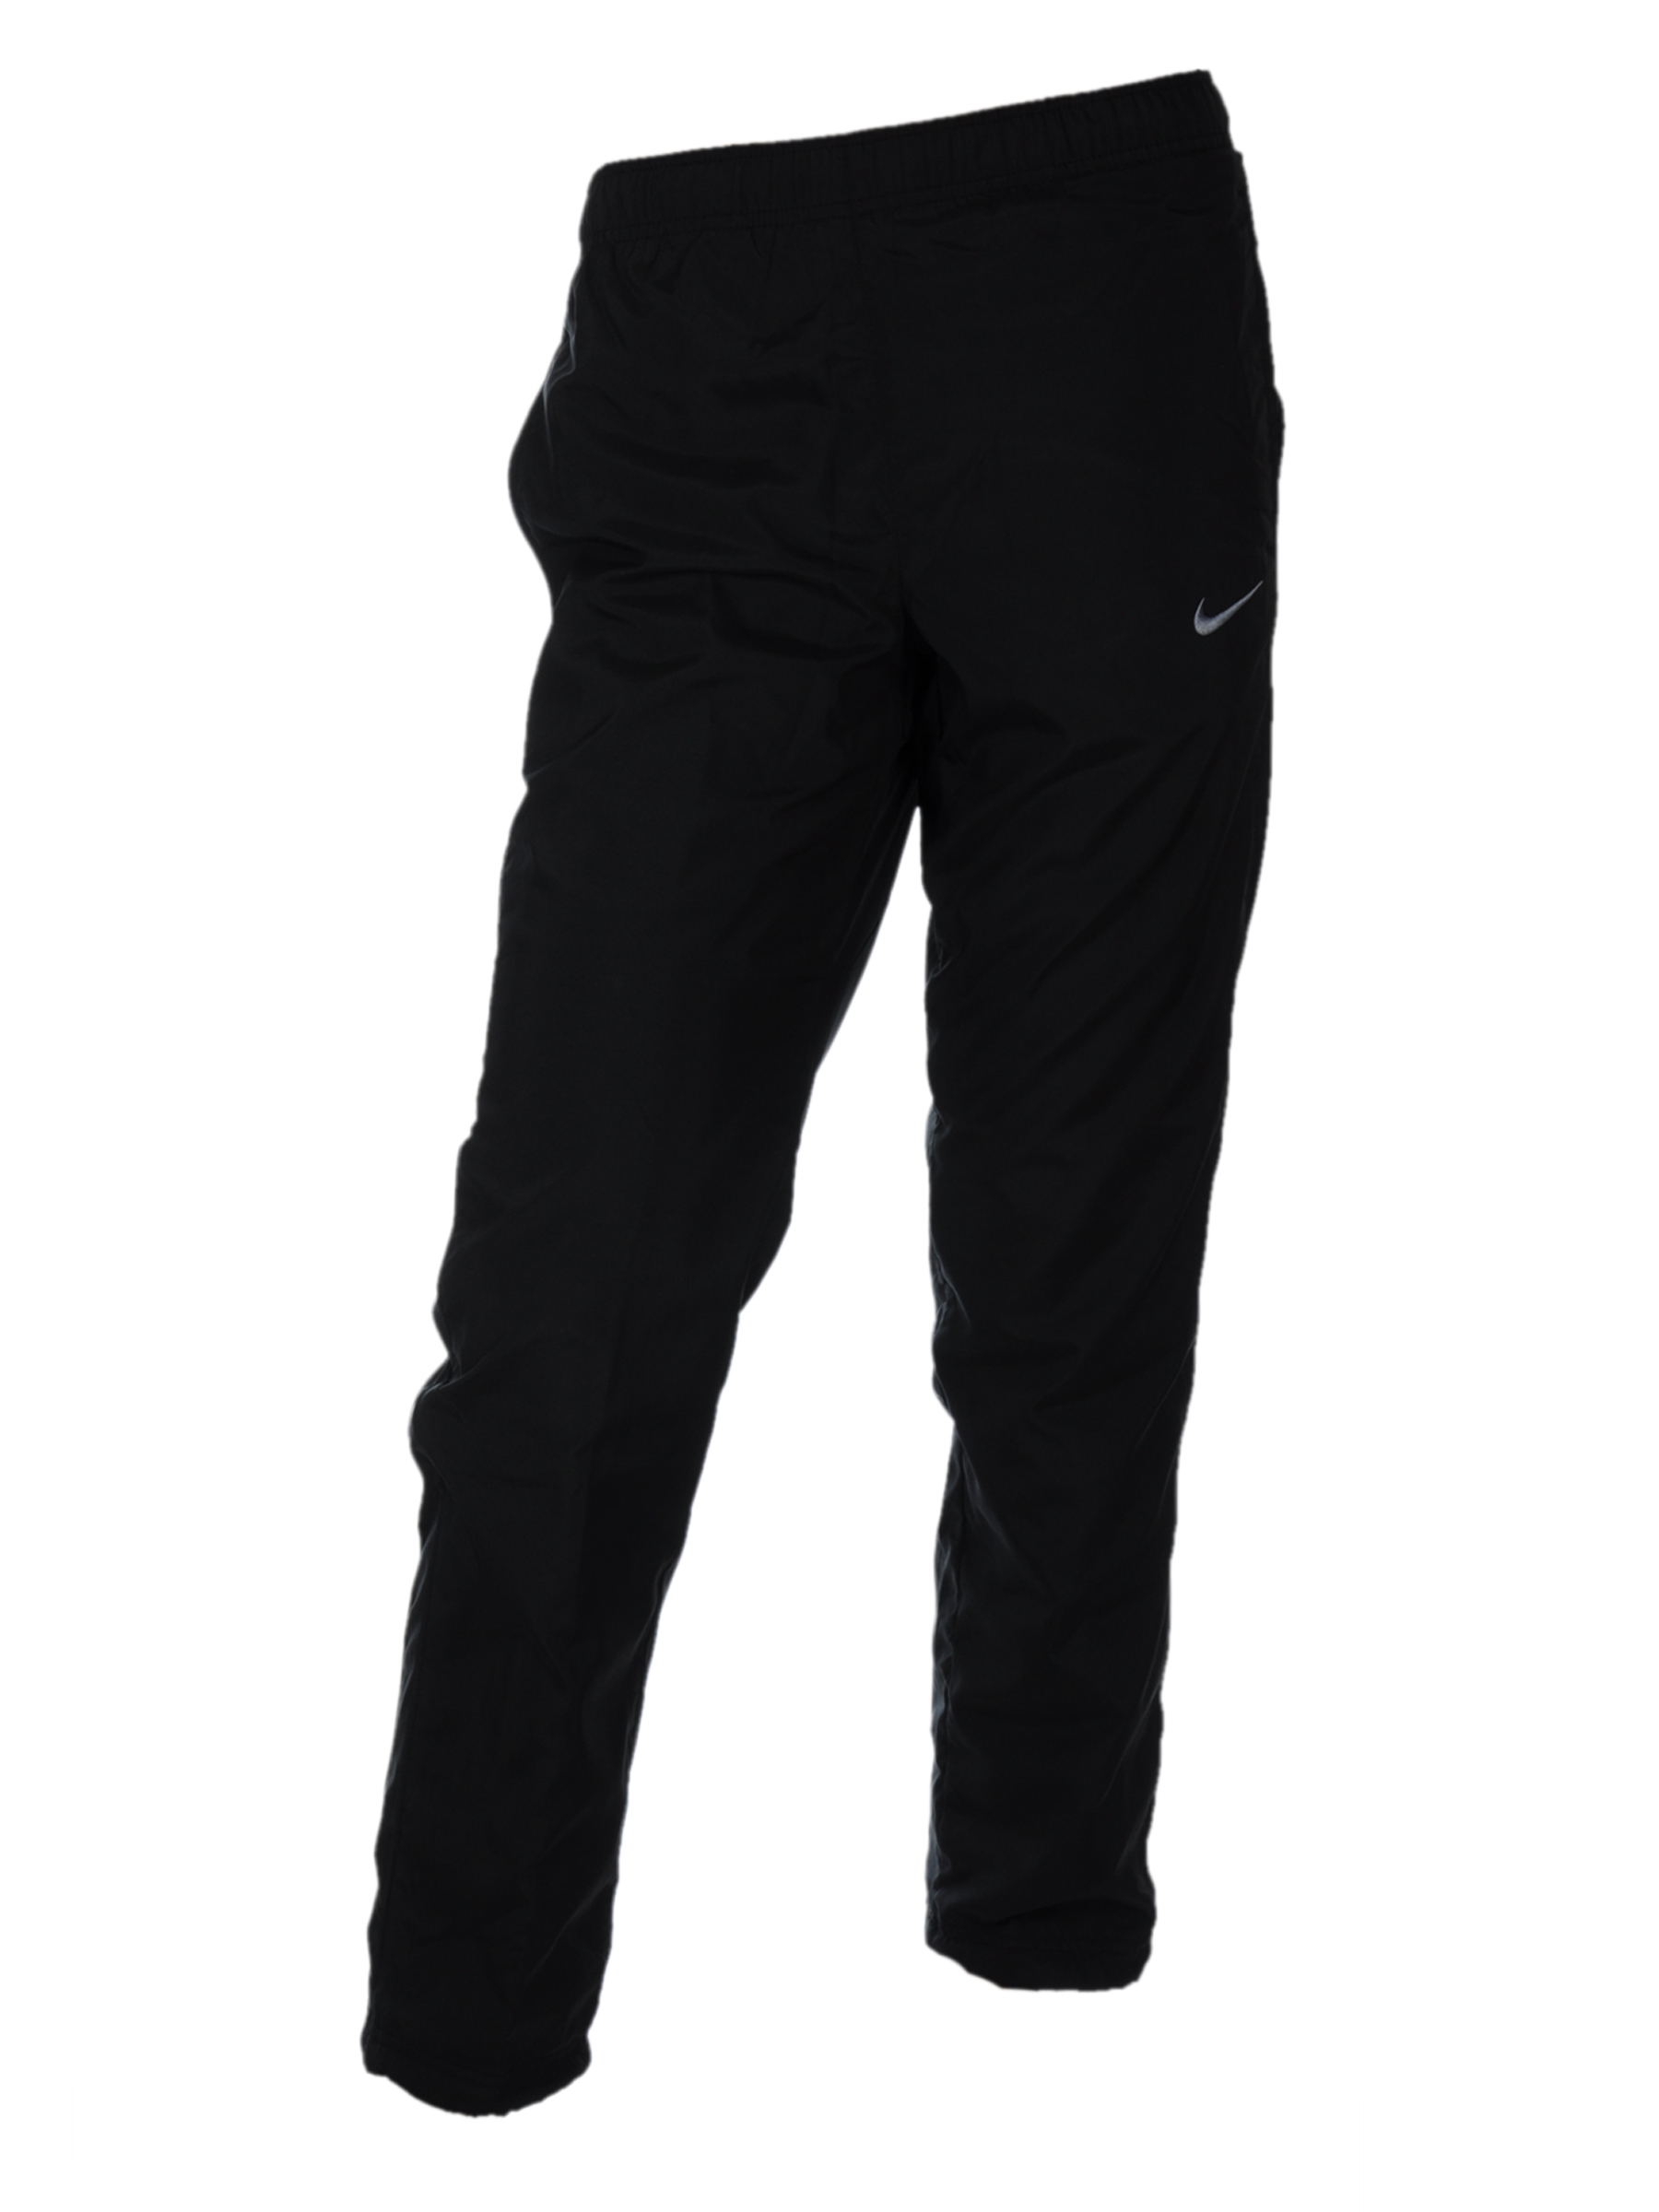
Nike Men Ad Breakline Black Track Pants
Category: Apparel / Bottomwear / Track Pants
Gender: Men
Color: Black
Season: Fall 2011
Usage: Sports